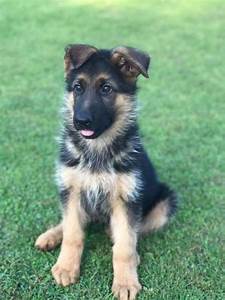
Label: dog